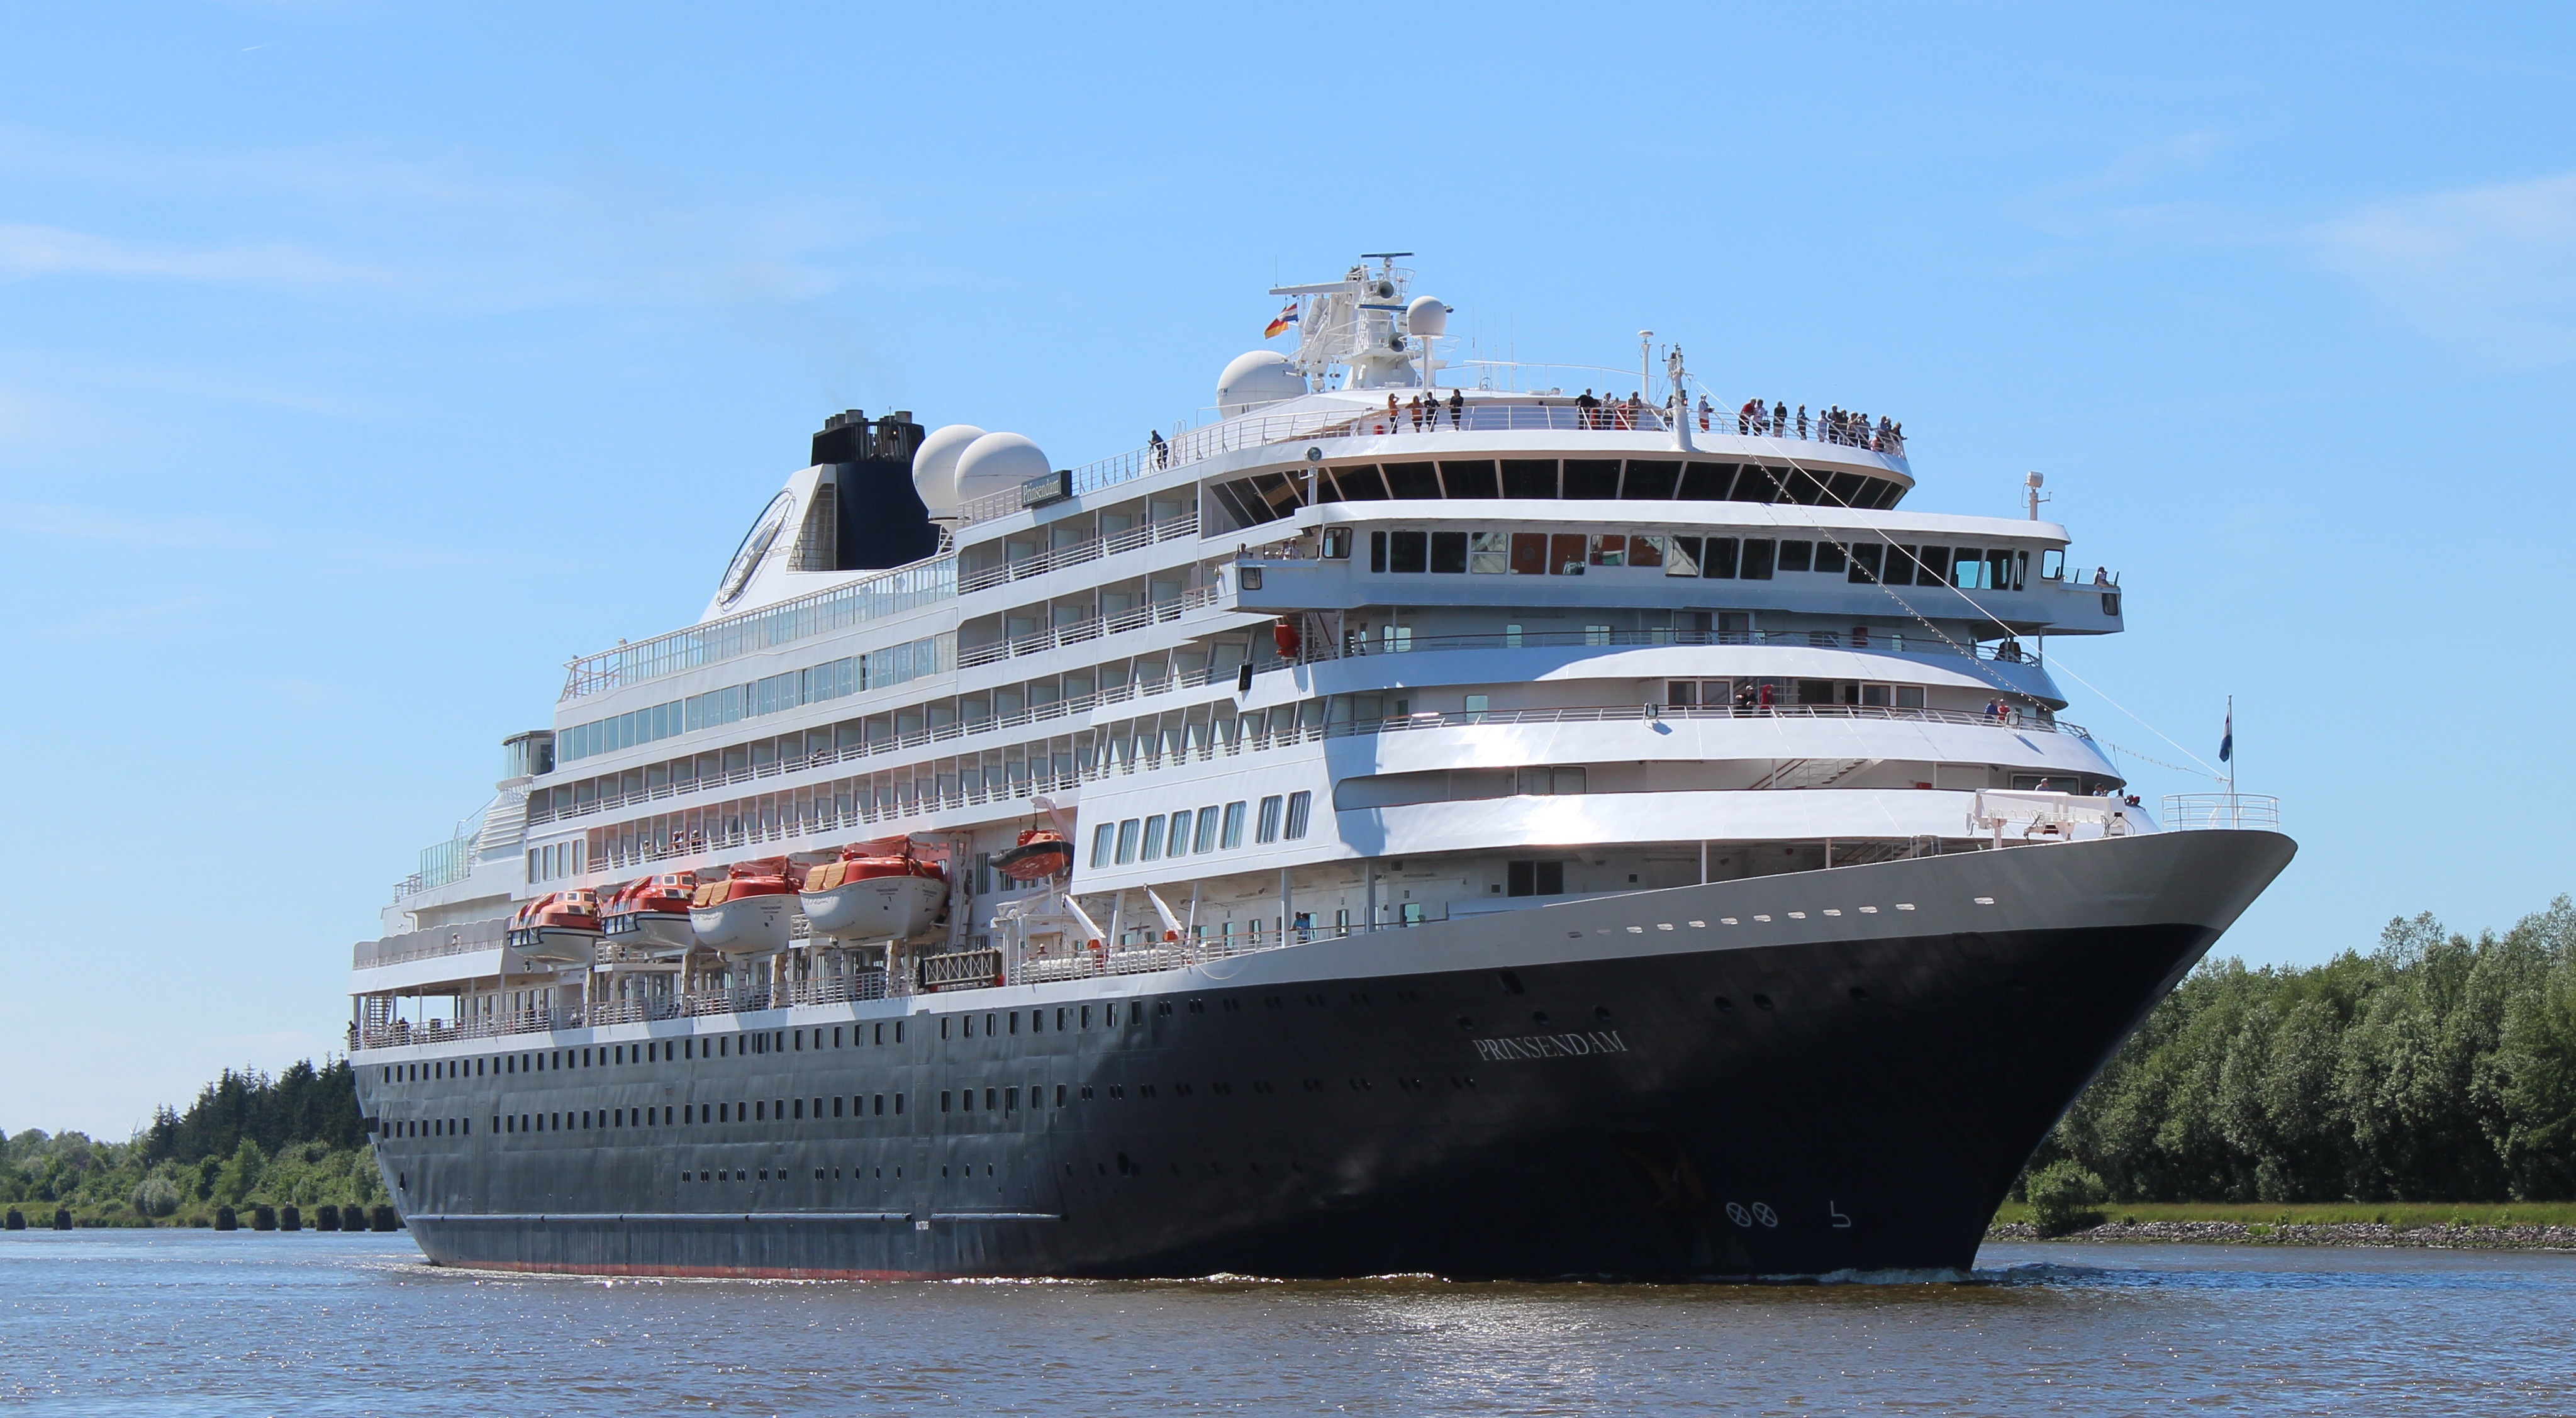
Vehicle type: Ships